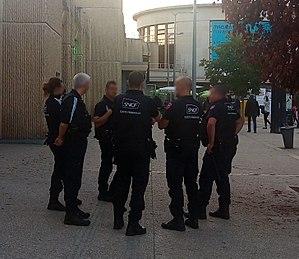
Sûreté ferroviaire (ou SUGE) / police SNCF en gare de Dijon-ville
La Sûreté ferroviaire composée essentiellement de la Surveillance générale est la police ferroviaire de la SNCF dont la mission est de protéger, assister et sécuriser tant les voyageurs que le personnel et les biens sur l’ensemble du réseau SNCF. Elle peut également intervenir sur tous les autres opérateurs ferroviaires utilisant le réseau ferré français s'ils en font la demande.